Question: Please indicate a possible affordance area of the bench that can be used for lying on
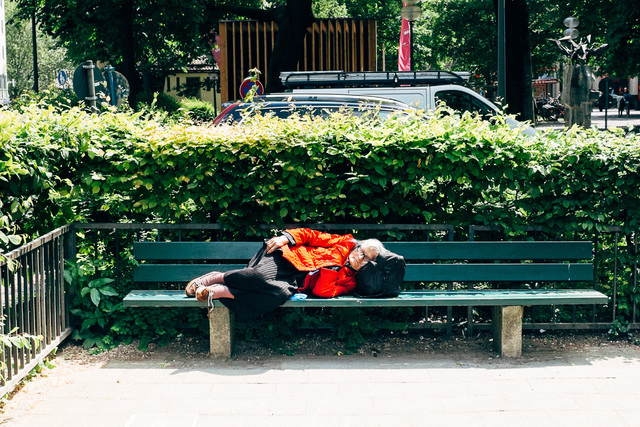
Answer: [121.5, 278, 603.5, 304]